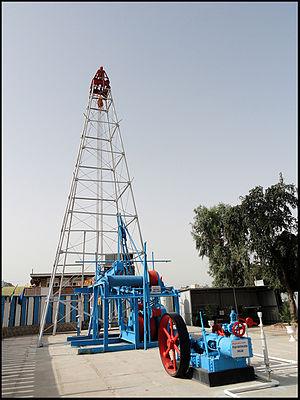
Le gisement pétrolier de Masjed Soleiman est un gisement pétrolier iranien situé dans la ville de Masjed Soleiman, dans la province du Khuzistan, au nord de la ville d'Ahvaz It. C'est le premier champ de pétrole découvert au Moyen-Orient. Le champ est mature aujourd'hui et sa production est donc limitée. Le montant total des réserves prouvées du gisement de Gatchsaran est d'environ 6,5 milliards de barils et il produit en moyenne 5 000 barils / jour. 367 puits ont été creusés pour exploiter le champ, et seuls 16 restent opérationnels.